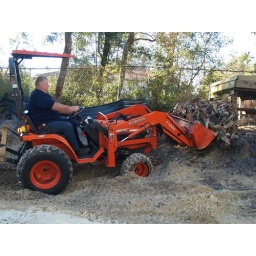
Tom levels out the hill in back of the house with the Kabota